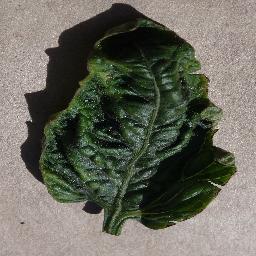
Label: Tomato___Tomato_Yellow_Leaf_Curl_Virus